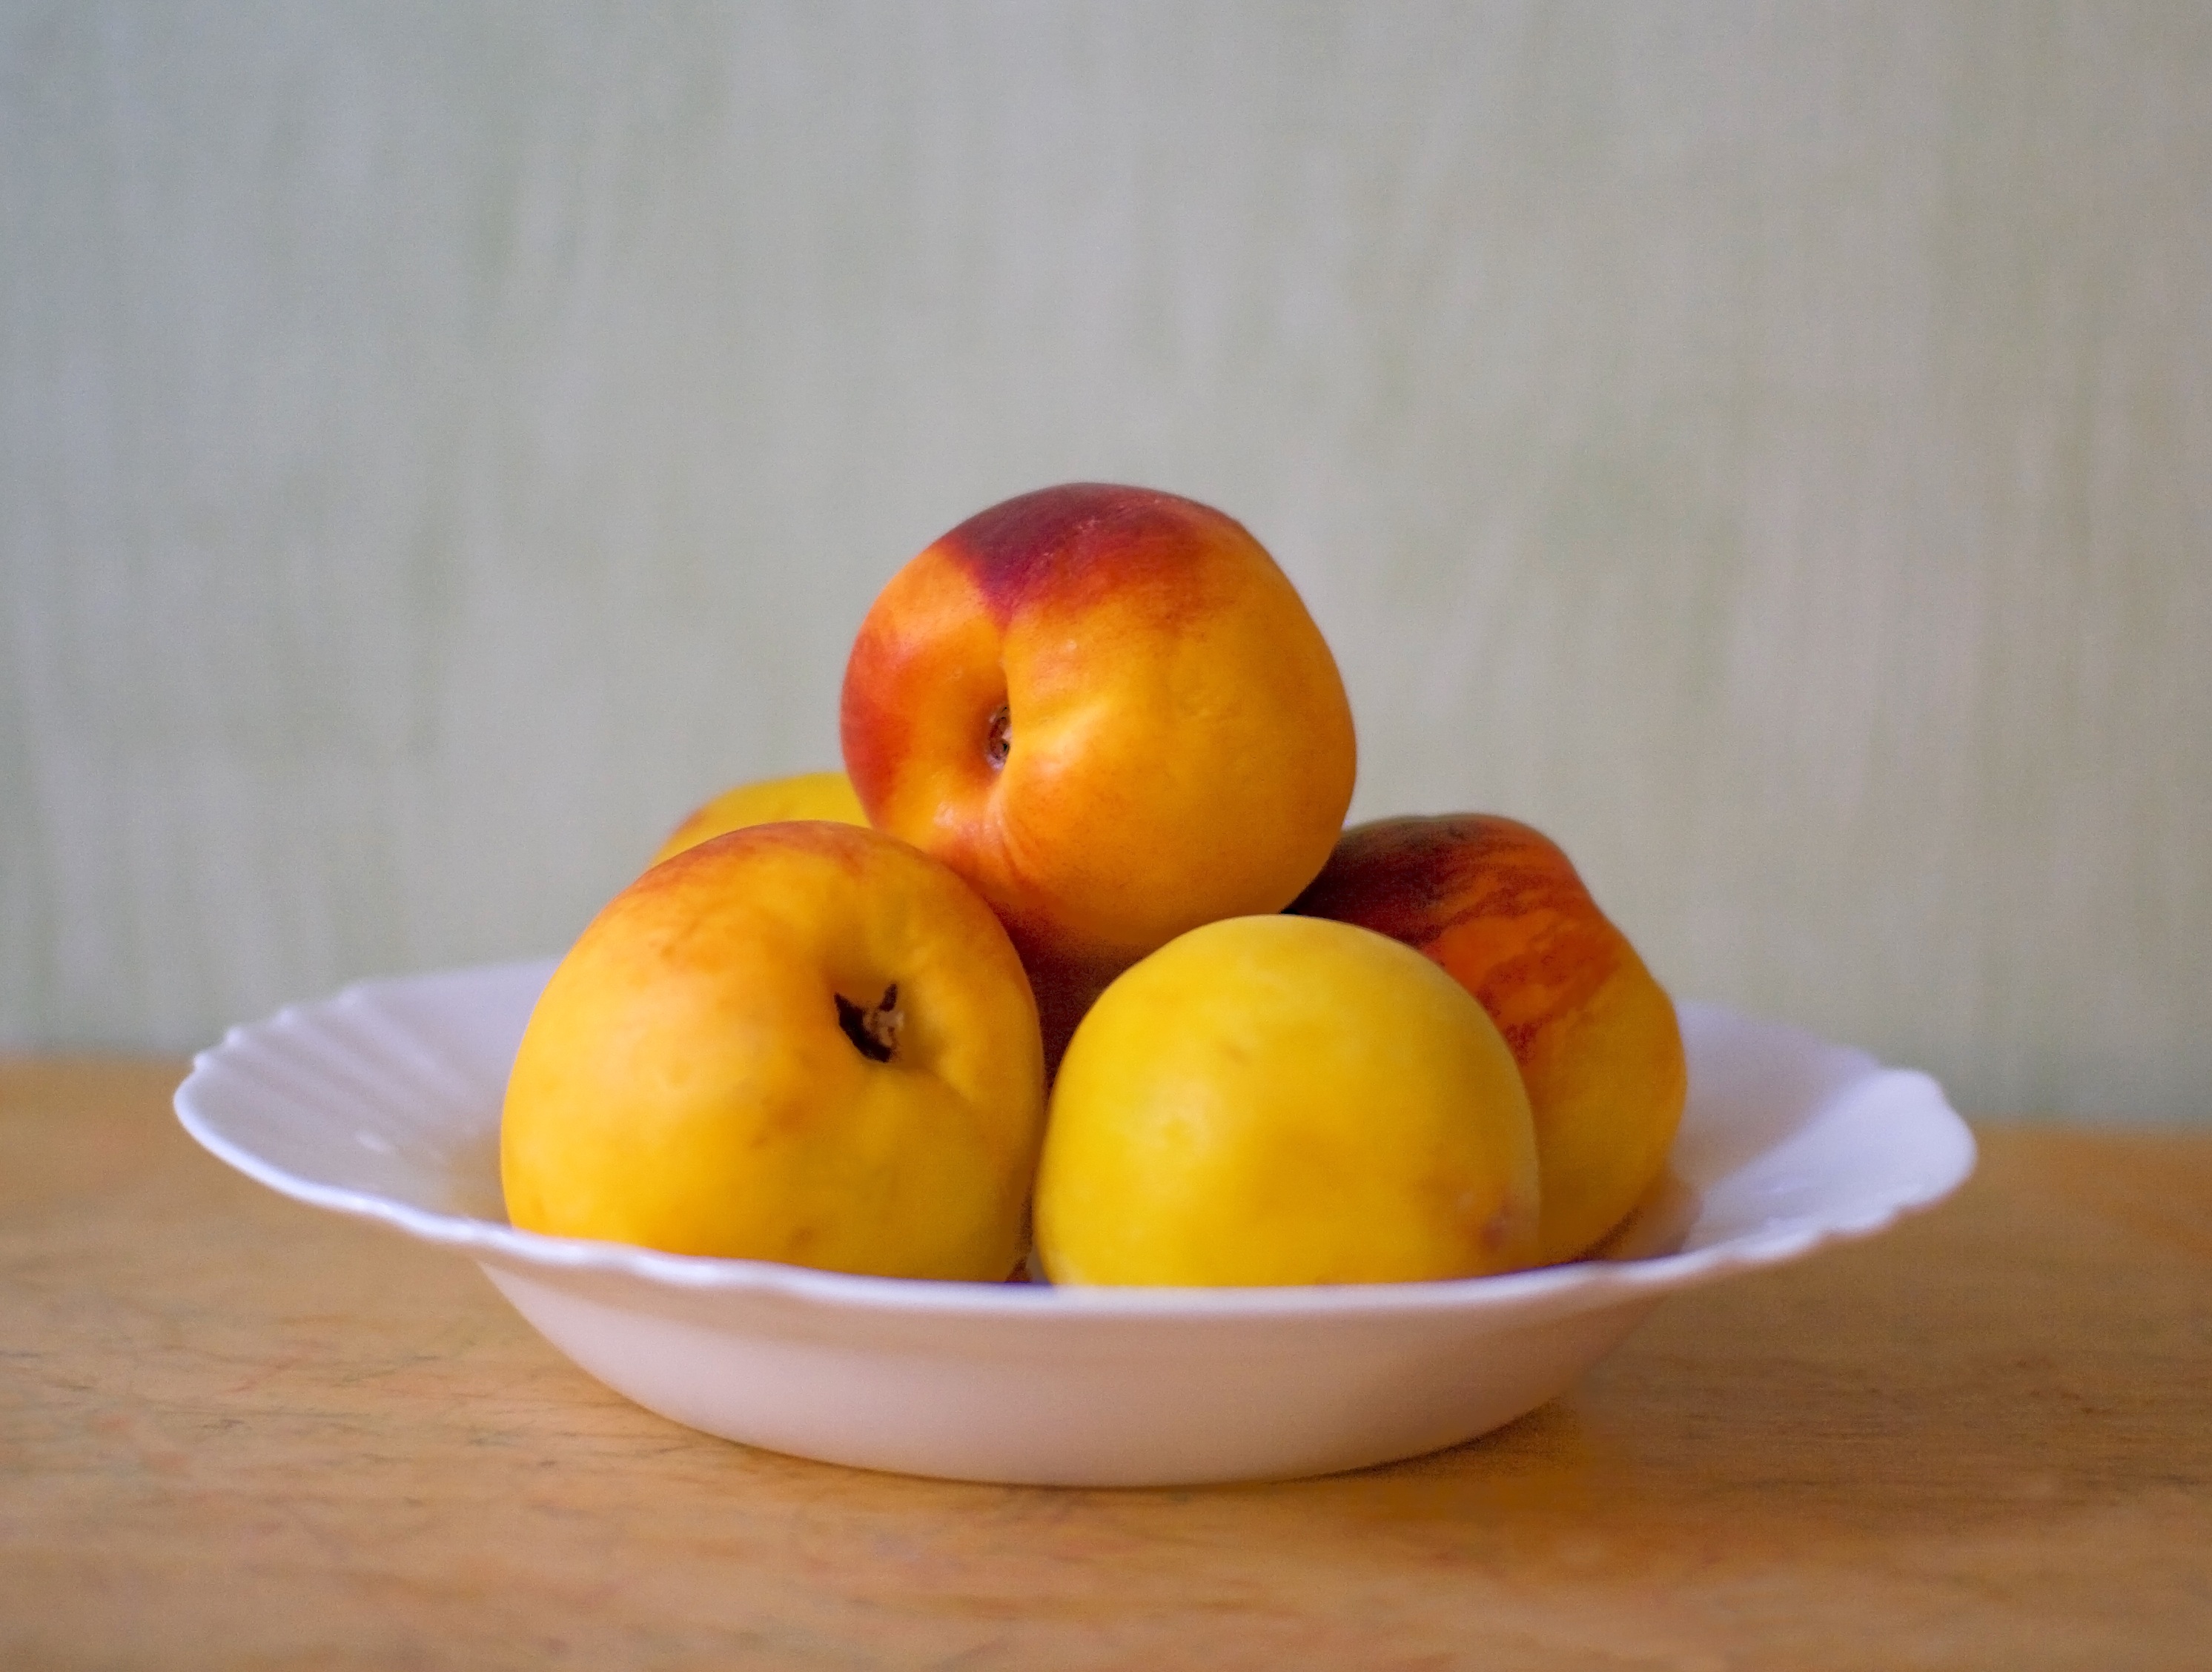
plant, fruit, sweet, home, dish, food, produce, plate, fresh, kitchen, colorful, yellow, dessert, delicious, still life, health, painting, apricot, use, nutrition, peach, fruit tree, tangerine, clementine, fragrant, diet, taste, peaches, flowering plant, useful, rose family, still life photography, land plant